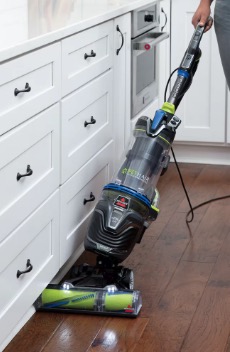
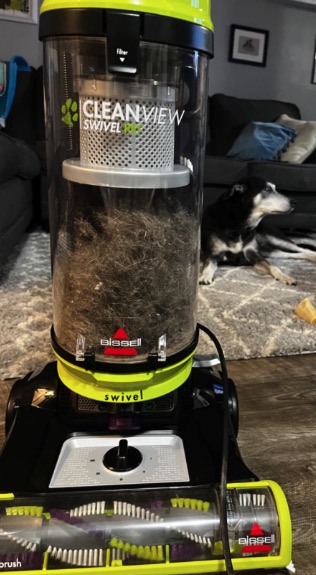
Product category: items_vacuum
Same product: no